Perranwell railway station

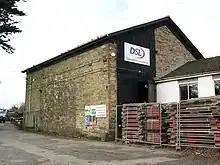
The old goods shed in 2009

The station was opened as 'Perran' on 24 August 1863 when the Cornwall Railway opened the line from Truro to Falmouth. It was renamed 'Perranwell' on 19 February 1864 to avoid confusion with nearby .